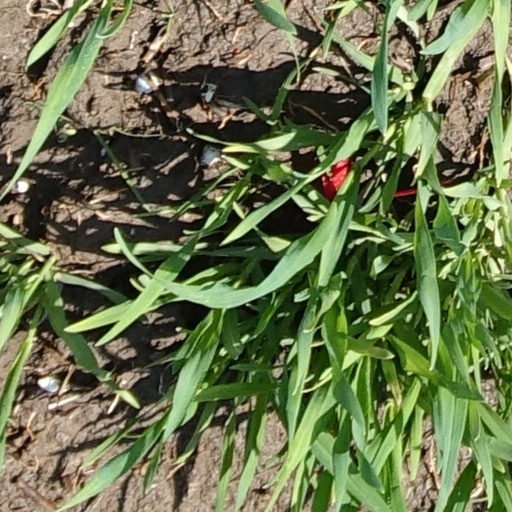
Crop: wheat